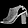
Label: Sandal